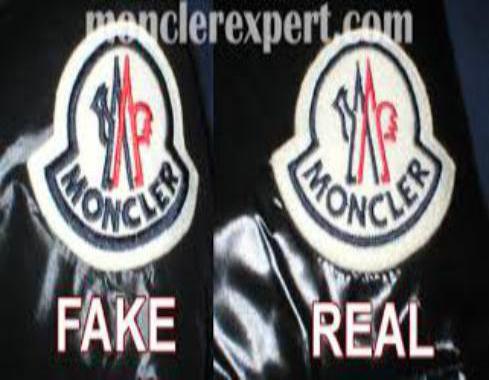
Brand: moncler-1
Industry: Clothes